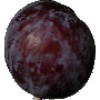
Label: Plum 1